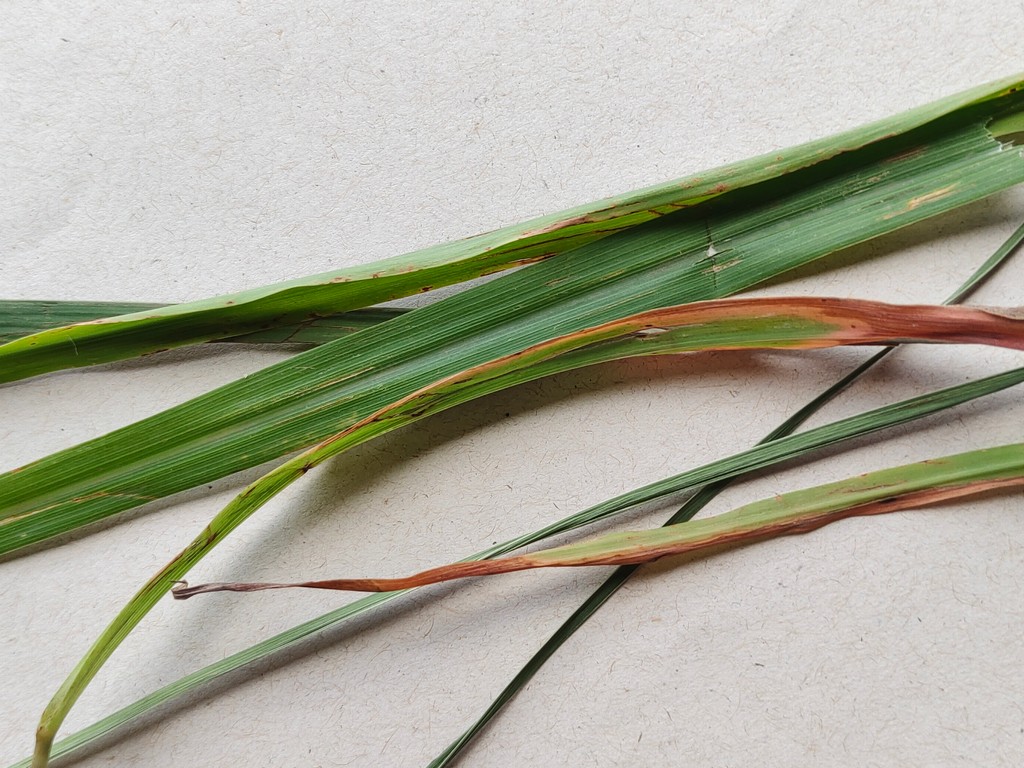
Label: Unhealthy